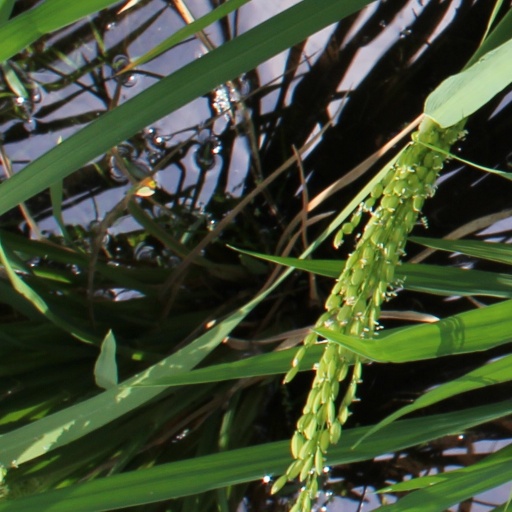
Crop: rice